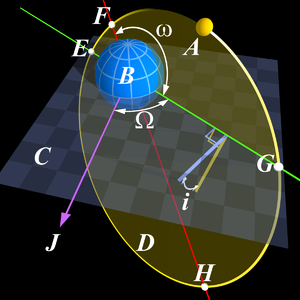
Le périapse, périapside, péricentre ou apside inférieure est le point de l’orbite d’un objet céleste où la distance est minimale par rapport au foyer de cette orbite.
Les apsides sont les deux points extrêmes de l'orbite d'un corps céleste, pour lesquels la distance au corps attracteur est :
L’apoapse, apoapside, apside supérieure ou apocentre est le point de l'orbite d'un objet céleste où la distance est maximale par rapport au foyer de l'orbite.